Hand (unit)

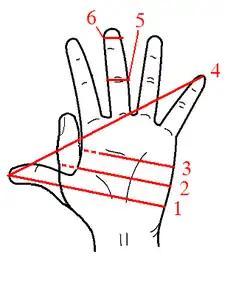
The hand (2) and palm (3) measurements shown, among others, on a human hand

The hand is a non-SI unit of measurement of length standardized to . It is used to measure the height of horses in many English-speaking countries, including Australia, Canada, Ireland, the United Kingdom, and the United States. It was originally based on the breadth of a human hand. The adoption of the international inch in 1959 allowed for a standardized imperial form and a metric conversion. It may be abbreviated to "h" or "hh". Although measurements between whole hands are usually expressed in what appears to be decimal format, the subdivision of the hand is not decimal but is in base 4, so subdivisions after the radix point are in quarters of a hand, which are inches. Thus, 62 inches is fifteen and a half hands, or 15.2 hh (normally said as "fifteen-two", or occasionally in full as "fifteen hands two inches").